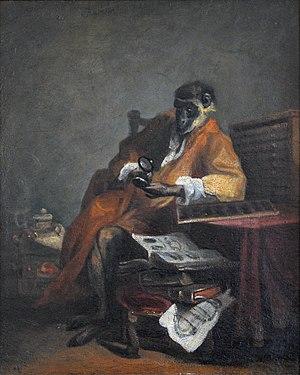
Jean-Baptiste Siméon Chardin (1699-1779) - Le singe antiquaire - Huile sur toile, don Mme Garnier-Courtois, 1898, musée des beaux-arts de Chartres, Eure-et-Loir (France).
Cet article fournit une liste de tableaux du peintre français Jean Siméon Chardin.
Le musée des Beaux-Arts de Chartres, dans le département d'Eure-et-Loir, est le principal musée de la ville. Il bénéficie du label Musée de France. Situé dans l'ancien palais épiscopal classé monument historique avec un ensemble des XIIIᵉ, XVIIᵉ et XVIIIᵉ siècles, à côté de la célèbre cathédrale, il abrite une collection d'œuvres d'art variée : peintures, dessins, sculptures, objets d'arts, archéologie, mobilier, etc.